The Outrun

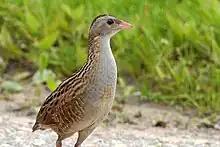
In a summer of recording for the RSPB, Liptrot saw the elusive corncrake just once, mapping it instead by its call.

Ian Thomson, reviewing the book in "The Daily Telegraph", writes that "The Outrun" is "a glory to read. Matchless descriptions of landscape are combined with thoughtful reflections on Orcadian culture and local Norse legend.